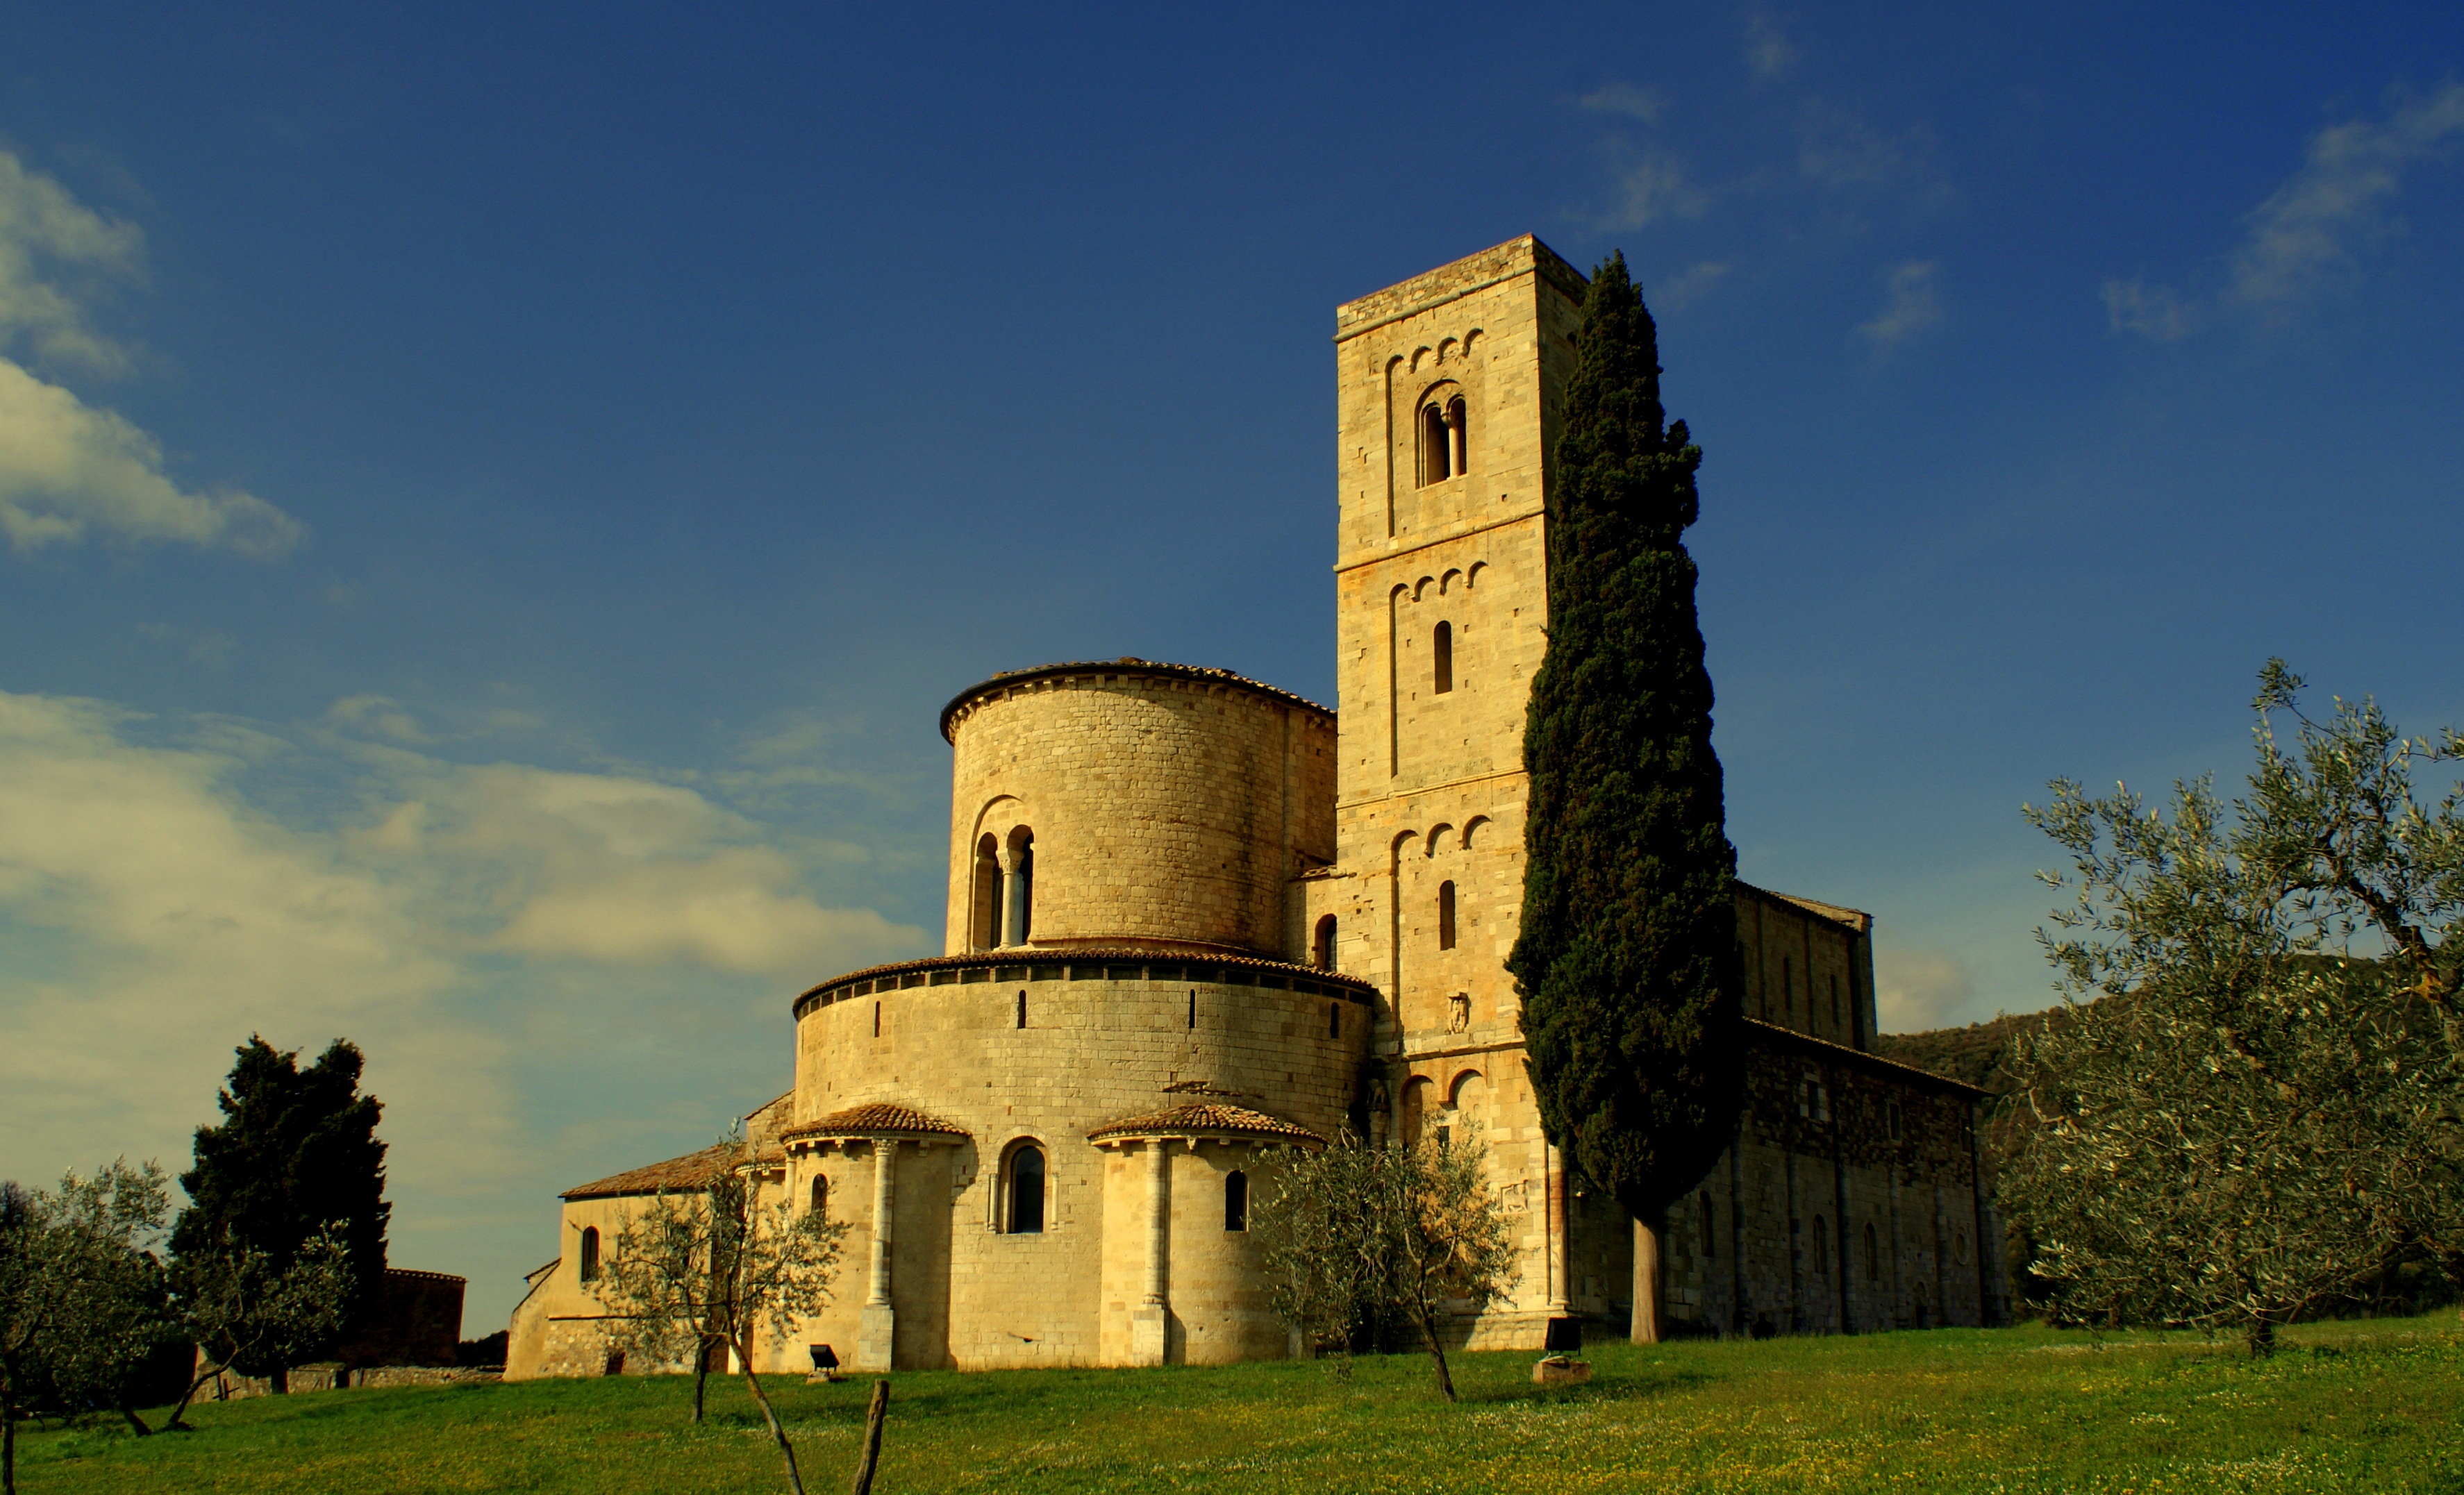
building, chateau, tower, church, chapel, place of worship, ruins, monastery, italia, abbey, rural area, tuscan, montalcino, spanish missions in california